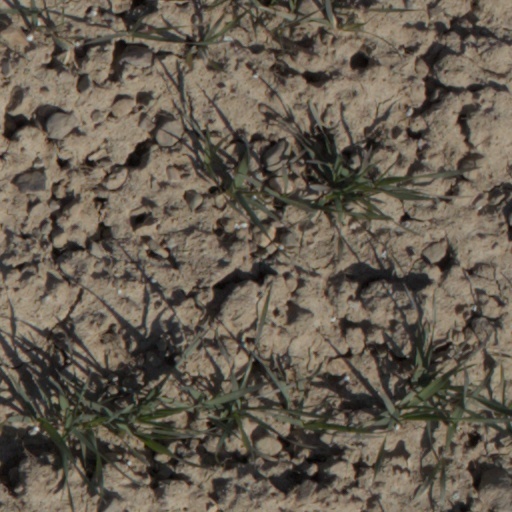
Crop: wheat